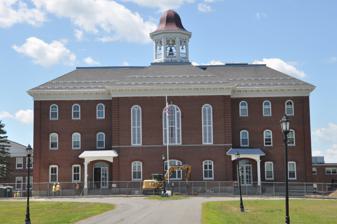
Building: Founders Hall (Pittsfield, Maine)
Country: United States of America
Year built: 1868
United States historic place Founders Hall U.S. National Register of Historic Places Show map of Maine Show map of the United States Location S. Main St., Pittsfield, Maine Coordinates 44°46′46″N 69°23′14″W / 44.77944°N 69.38722°W / 44.77944; -69.38722 Area 0.5 acres (0.20 ha) Built 1868 ( 1868 ) Architectural style Italianate NRHP reference No. 79000167 Added to NRHP October 9, 1979 Founders Hall is the oldest building standing on the campus of the Maine Central Institute , a private high school in Pittsfield, Maine .  Built in 1868-77 (the school was founded in 1866), it is an Italianate building of unusual architectural sophistication for rural Maine.  The building was listed on the National Register of Historic Places in 1979.  It is the centerpiece of the school's campus, housing classrooms, offices, and other facilities. Description and history Founders Hall is the centerpiece of the campus of the Maine Central Institute, located on the west side of Main Street in Pittsfield, Maine.  It is a three-story brick structure, with a hip roof and a granite foundation.  The cornice line below the roof is decorated with modillions.  The hip roof is flattened at the center, and is topped by an open octagonal belfry with a bellcast roof.  The front facade has a central projecting section, with quoined corners and single-story porches on either side that shelter its entrances.  The upper windows on the projection are tall composites with round-arch elements.  Fenestration elsewhere consists of segmented-arch sashes on the first level, and round-arch windows above. The Maine Central Institute was founded in 1866 by Free Will Baptists as a private academy intended to supply students to Bates College . Construction of this, its first building, taking place over a ten-year period beginning in 1868. The building now houses, in addition to classrooms, offices and a ballet studio, as well as the school's rifle range in its basement. See also National Register of Historic Places listings in Somerset County, Maine References